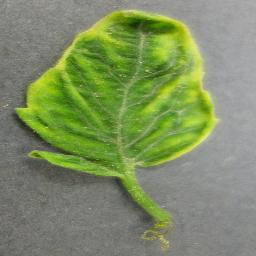
Label: Tomato___Tomato_Yellow_Leaf_Curl_Virus